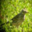
Label: bird